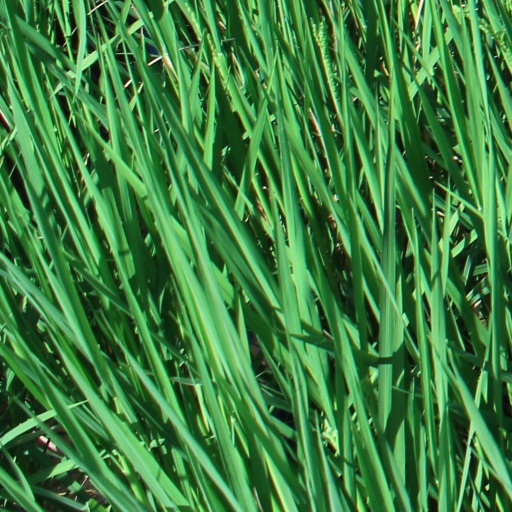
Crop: rice